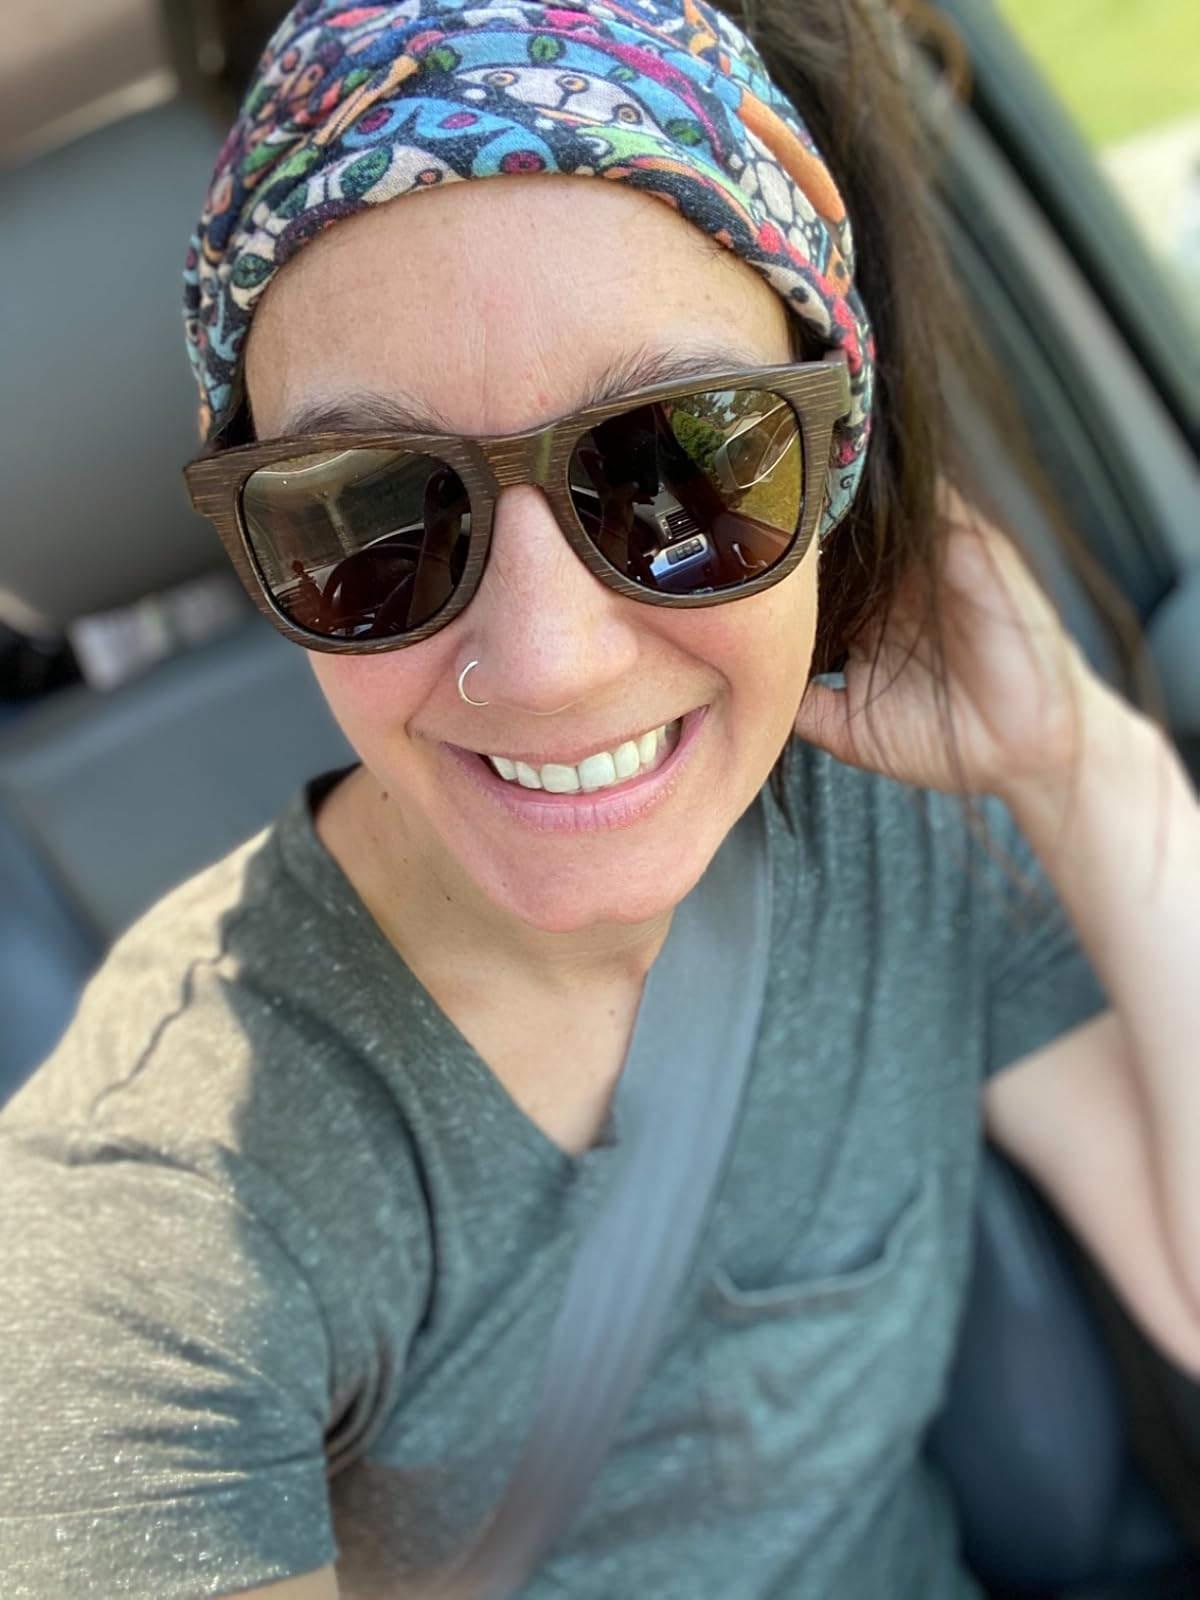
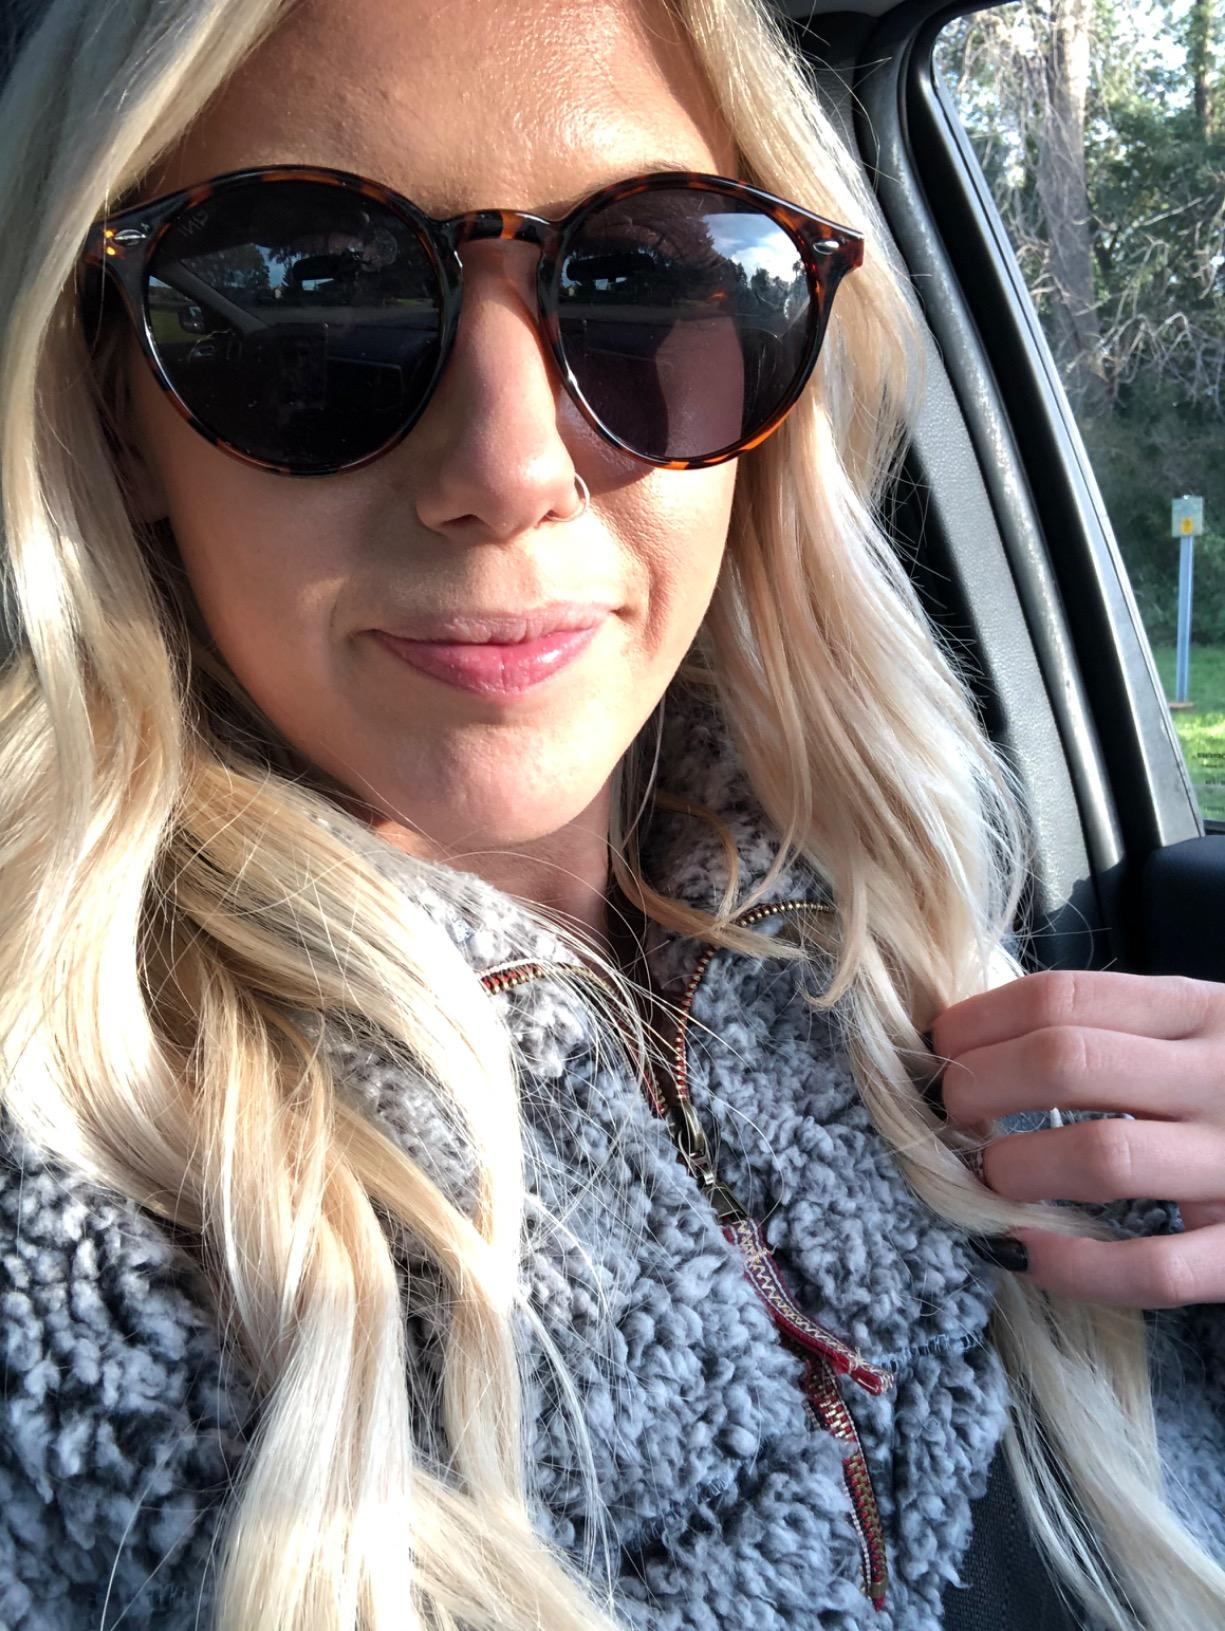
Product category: accessories_sunglasses
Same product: no